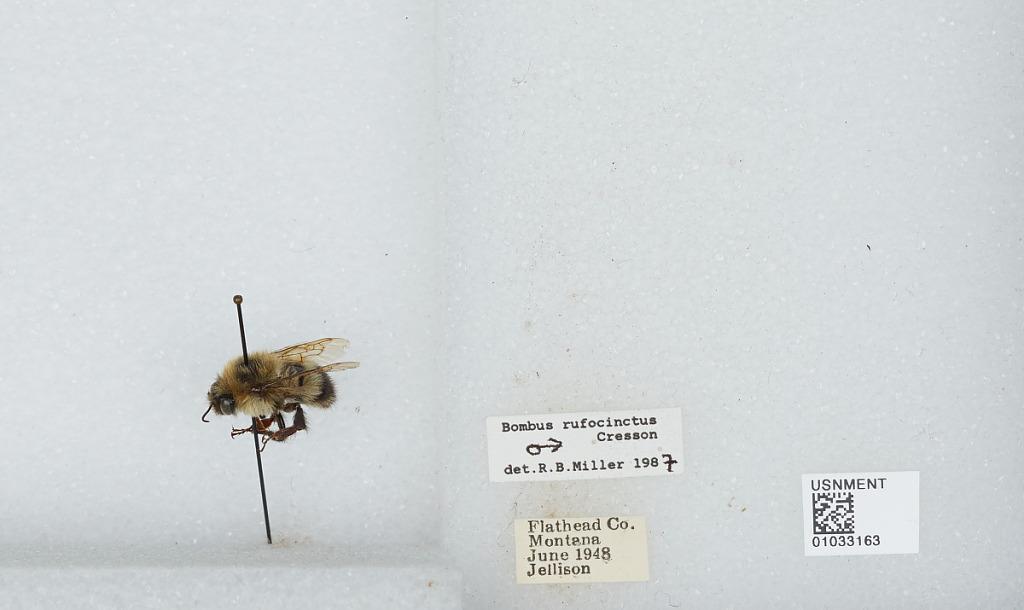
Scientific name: Bombus (Cullumanobombus) rufocinctus Cresson
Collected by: Jellison
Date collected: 1948-6-
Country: United States
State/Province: Montana
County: Flathead
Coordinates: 48.29, -114.02
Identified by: Miller, R. B.